Bobby Bland

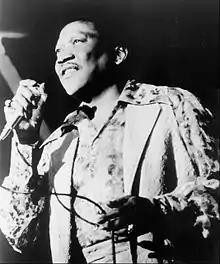
Bland, 1974

Bland's first chart success came in 1957 with "Farther Up the Road", which reached number 1 on the R&B chart and number 43 on the "Billboard" Hot 100. It was followed by a series of hits on the R&B chart, including "Little Boy Blue" (1958). He also recorded an album with Parker, "Blues Consolidated", in 1958. Bland's craft was most clearly heard on a series of early-1960s releases, including "Cry Cry Cry", "I Pity the Fool" (number 1 on the R&B chart in 1961) and "Turn On Your Love Light", which became a much-covered standard. Despite credits to the contrary—often claimed by Robey—many of these classic works were written by Joe Scott. Bland also recorded a hit version of T-Bone Walker's "Call It Stormy Monday (But Tuesday Is Just as Bad)", which was erroneously given the title of a different song, "Stormy Monday Blues".